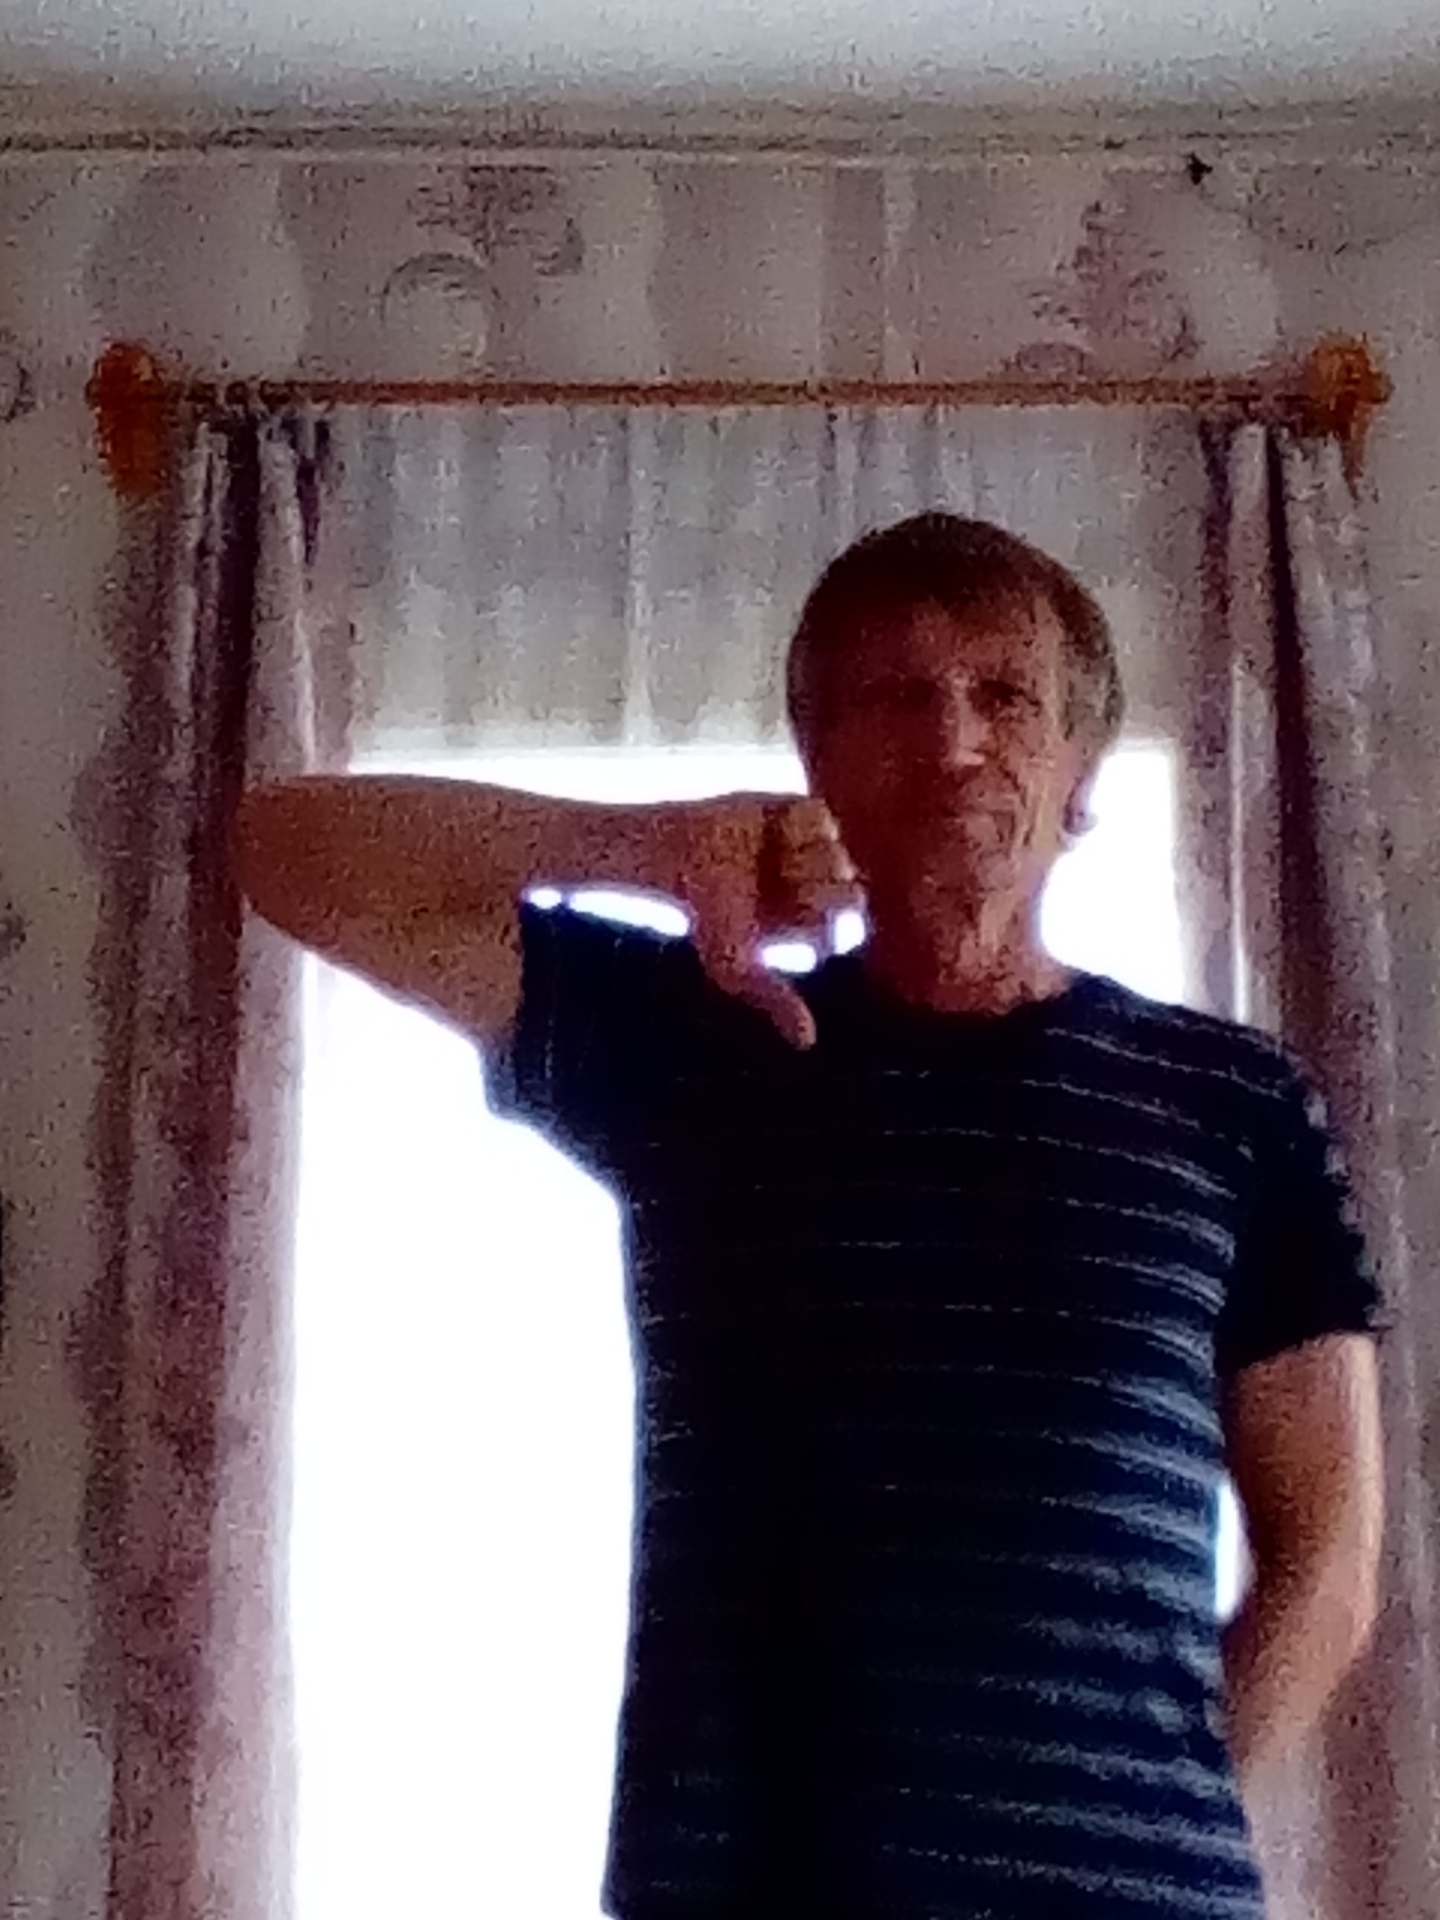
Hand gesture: dislike